Kish Island

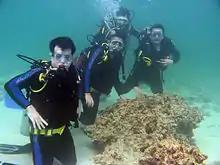
Scuba diving on Kish Island

Kish International Airport serves as the entry point for tourists who come to Kish Island.